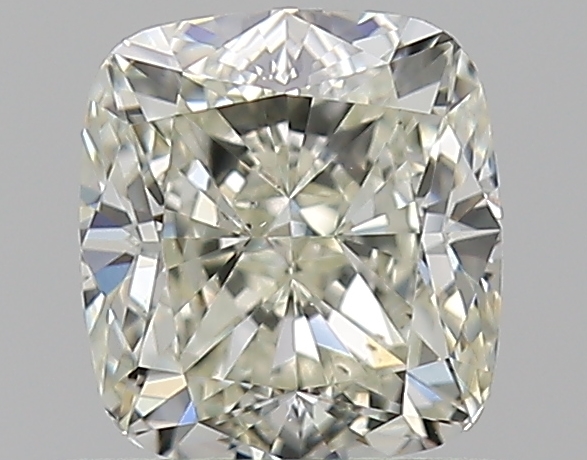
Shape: cushion
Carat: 0.71
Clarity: VS2
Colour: L
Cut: EX
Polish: EX
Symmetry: EX
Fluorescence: N
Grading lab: GIA
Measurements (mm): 5.15 x 4.72 x 3.28